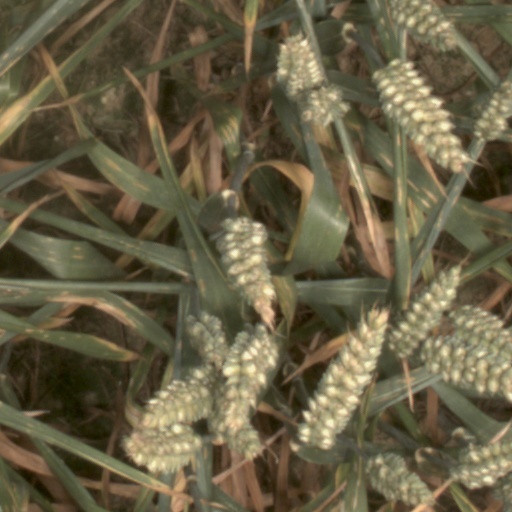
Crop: wheat